Paralympic football

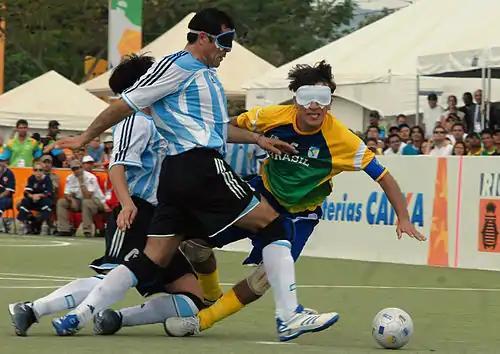
Brazil vs. Argentina in the Final of the Football for 5 at the 2007 Parapan American Games in Rio de Janeiro

Football 5-a-side players are assigned to one of three sport classes based on their level of visual impairment: